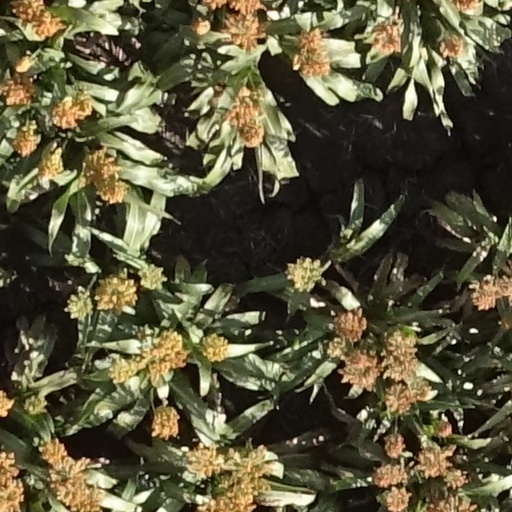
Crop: sorghum